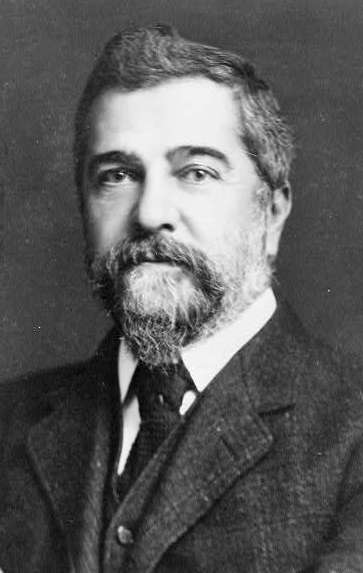
หลุยส์ คอมฟอร์ท ทิฟฟานี

ไฟล์:Louis Comfort Tiffany c. 1908.jpg|thumb|120px|หลุยส์ คอมฟอร์ท ทิฟฟานี (ราว ค.ศ. 1908)
หลุยส์ คอมฟอร์ท ทิฟฟานี () (18 กุมภาพันธ์ ค.ศ. 1848 - 17 มกราคม ค.ศ. 1933) เป็นศิลปินผู้ออกแบบและสร้างงานกระจกสีผู้มีความสำคัญของประเทศสหรัฐอเมริกาในคริสต์ศตวรรษที่ 20 และมีบทบาทในขบวนการอาร์ตนูโวและสุนทรียนิยม (Aestheticism) ทิฟฟานีมีส่วนเกี่ยวข้องกับกลุ่มผู้ออกแบบที่มีชื่อเสียงที่เรียกตนเองว่า “Associated Artists” ซึ่งในจำนวนสมาชิกก็มี ล็อกวูด เดอฟอเรสท์, แคนเดส วีลเลอร์ และแซมมูเอล โคลแมน ทิฟฟานีออกแบบหน้าต่างประดับกระจกสี, โคมตะเกียง, แก้วโมเสก, แก้วเป่า, เซรามิค, เครื่องเพชรพลอย, เครื่องเคลือบ และงานโลหะ
== ชีวิต ==
หลุยส์เป็นลูกของชาร์ล ลุยส์ ทิฟฟานีผู้ก่อตั้งบริษัททิฟฟานี และแฮเรียต โอลิเวียร์ เอเวรี ยัง หลุยส์แต่งงานกับแมรี วูดบริดจ์ กอดดาร์ด (ราว ค.ศ. 1850-1884) เมื่อวันที่ 15 พฤษภาคม ค.ศ. 1872 ที่รัฐคอนเนตทิคัตและมีลูกด้วยกันสี่คน หลังจากที่ภรรยาคนแรกเสียชีวิตหลุยส์ก็แต่งงานกับ ลุยส์ เวคแมน น็อกซ์ (ราว ค.ศ. 1851-1904) เมื่อวันที่ 9 พฤศจิกายน ค.ศ. 1886 และมีและมีลูกด้วยกันสี่คน หลุยส์ได้รับการศึกษาที่สถาบันโรงเรียนนายร้อยอีเกิลส์วูดที่รัฐนิวเจอร์ซีย์ ได้รับการฝึกทางศิลปะครั้งแรกในด้านจิตรกรรมกับ จอร์จ อินเนส (George Inness), ซามูเอล โคลแมนที่นครนิวยอร์ก และ ลีออง เบลอีที่ปารีส
== ดูเพิ่ม ==
* งานกระจกสี
* หน้าต่างประดับกระจกสี
== ตัวอย่างงาน ==
ไฟล์:tifftree.JPG|“ต้นไม้แห่งชีวิต” (The Tree of Life)
ไฟล์:Tiffany_Window_of_St_Augustine_-_Lightner_Museum.jpg|หน้าต่างนักบุญออกัสตินแห่งฮิปโป ที่พิพิธภัณฑ์ไลท์เนอร์ วัดเซ็นต์ออกัสติน รัฐฟลอริดา
ไฟล์:Dream_garden.jpg|“สวนในฝัน” (The Dream Garden) " ร่วมกับแม็กฟิลด์ พาร์ริช
ไฟล์:Girl with Cherry Blossoms - Tiffany Glass & Decorating Company, c. 1890.JPG|“เด็กหญิงกับช่อเชอร์รี” (Girl with Cherry Blossoms) (ราว ค.ศ. 1890)
ไฟล์:Ecclesiastical Angels - Tiffany Glass & Decorating Company, c. 1890.JPG|“เทวดา”
ไฟล์:Evening Landscape - Tiffany Studios, c. 1910.JPG|“ทิวทัศน์ยามค่ำ”
ไฟล์:Field of Lilies - Tiffany Studios, c. 1910.JPG|“ทุ่งลิลี”
ไฟล์:Christ and the Apostles - Tiffany Glass & Decorating Company, c. 1890.JPG|พระเยซูและอัครสาวกสิบสององค์
ไฟล์:Tiffany Education (left).JPG|“การศึกษา” มหาวิทยาลัยเยล
ไฟล์:Tiffany_dragonfly_hg.jpg|“แมลงปอ”
ไฟล์:Tiffany_laburnum_hg.jpg|“ดอกลเบอร์นัม”
ไฟล์:Tiffany_lotus-leaf_hg.jpg|“ใบบัว”
ไฟล์:Louis Comfort Tiffany - Market day outside the walls of Tangiers, Morocco.jpg|ตลาดนัดนอกกำแพงเมืองแทนเจียร์
ไฟล์:L C Tiffany Cairo Mosque 1872.jpg|ระหว่างไคโรใหม่และเก่า
หมวดหมู่:บุคคลที่เกิดในปี พ.ศ. 2391
หมวดหมู่:งานกระจกสี|ทิฟฟานี
หมวดหมู่:ศิลปินชาวอเมริกัน|ทิฟฟานี